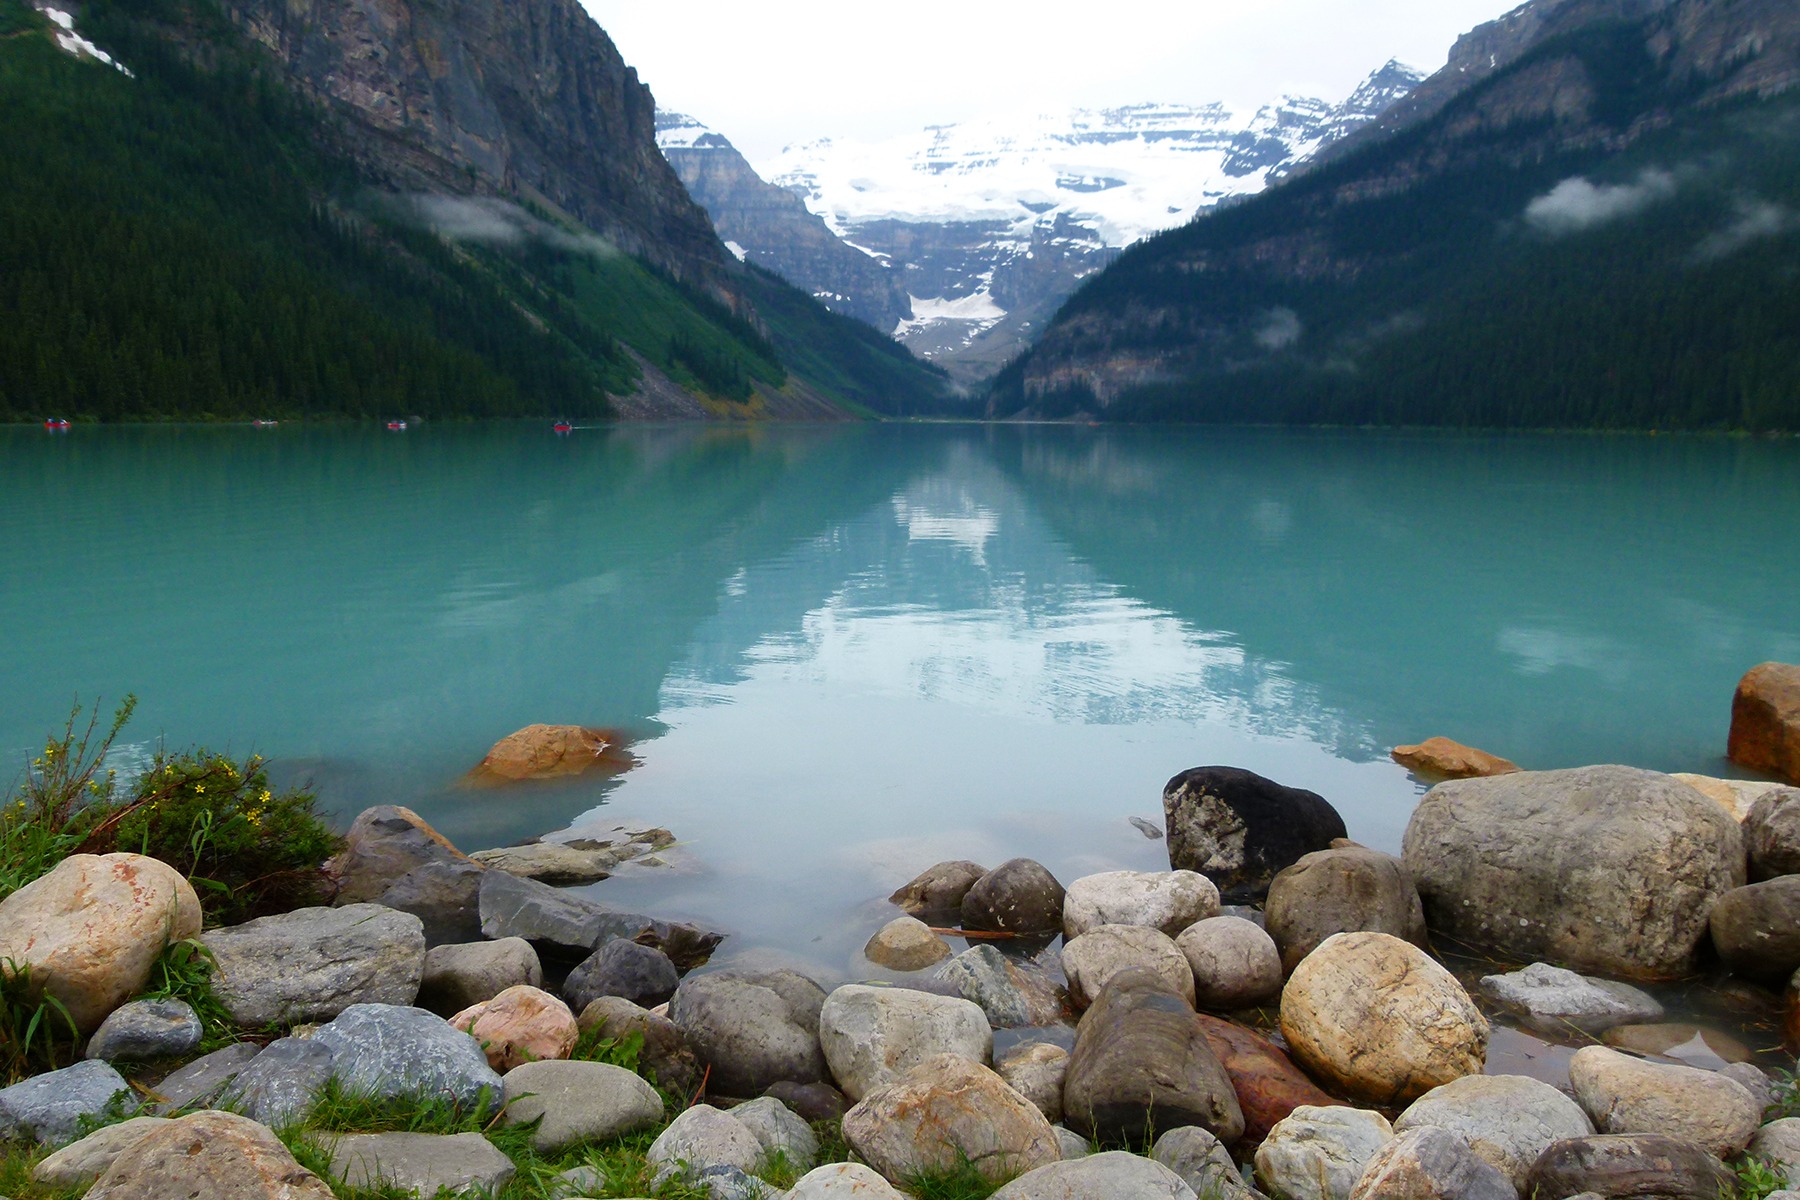
landscape, sea, water, rock, mountain, snow, lake, valley, mountain range, stream, ice, glacier, blue, fjord, reservoir, lake louise, body of water, rocks, canada, alberta, loch, landform, tarn, mountainous landforms, canadien rockys